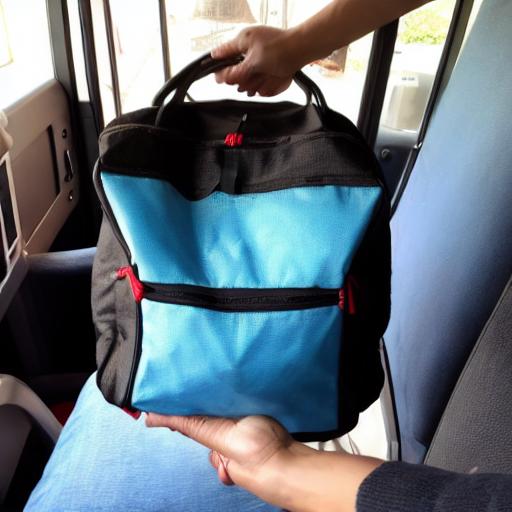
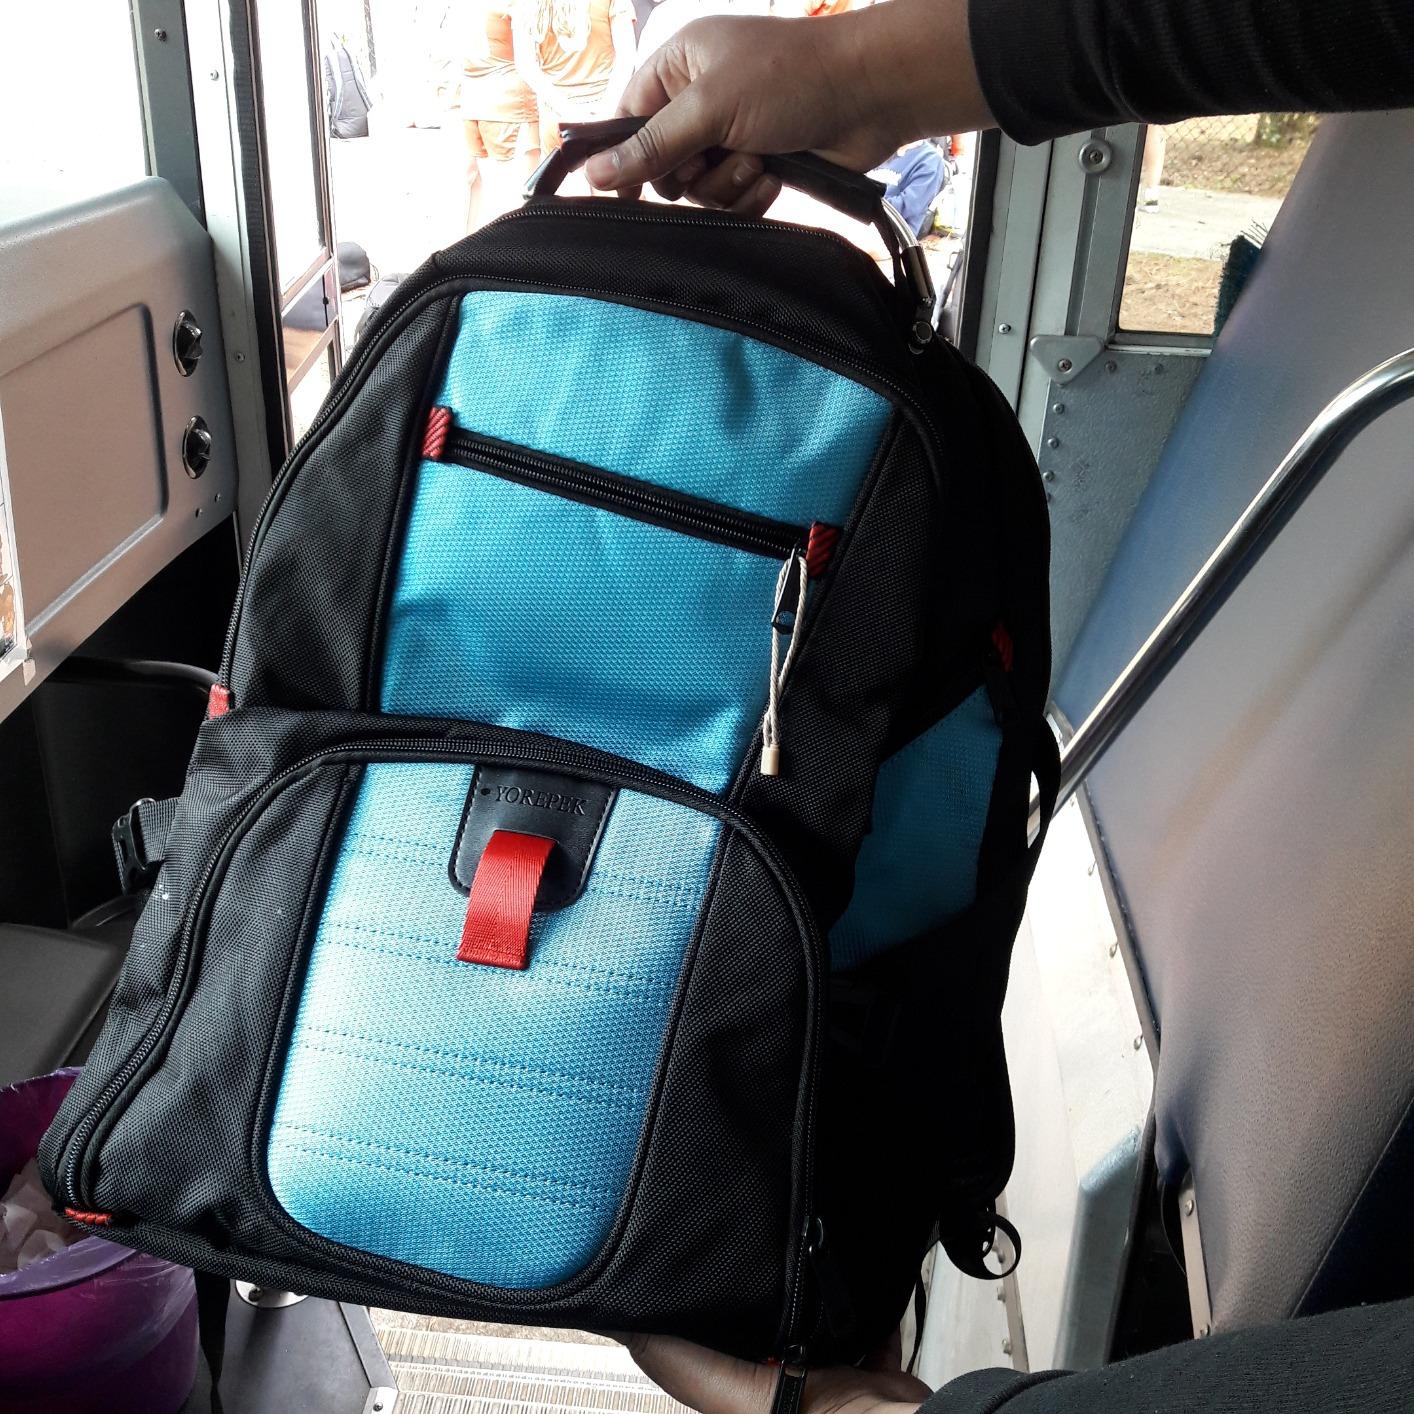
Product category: bag
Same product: no